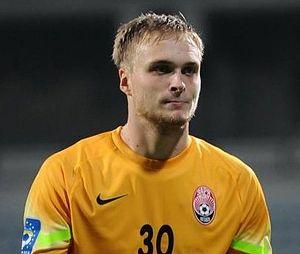
Mykyta Ruslanovych Shevchenko, abrégé Mykyta Shevchenko, né le 26 janvier 1993 à Horlivka, est un footballeur ukrainien. Il évolue au poste de gardien de but au Zorya Louhansk.